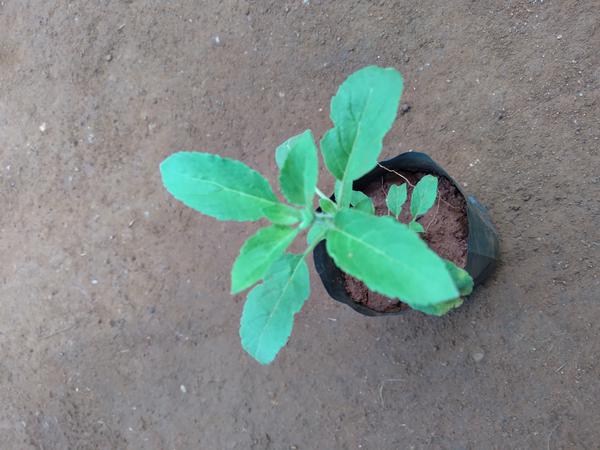
Plant: Tulasi